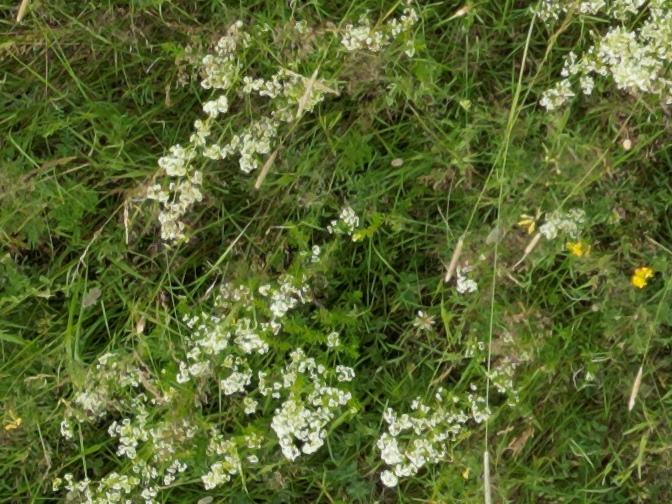
Flowers visible: yarrow flowers, yarrow flowers, yarrow flowers, yarrow flowers, yarrow flowers, yarrow flowers, yarrow flowers, yarrow flowers, yarrow flowers, yarrow flowers, yarrow flowers